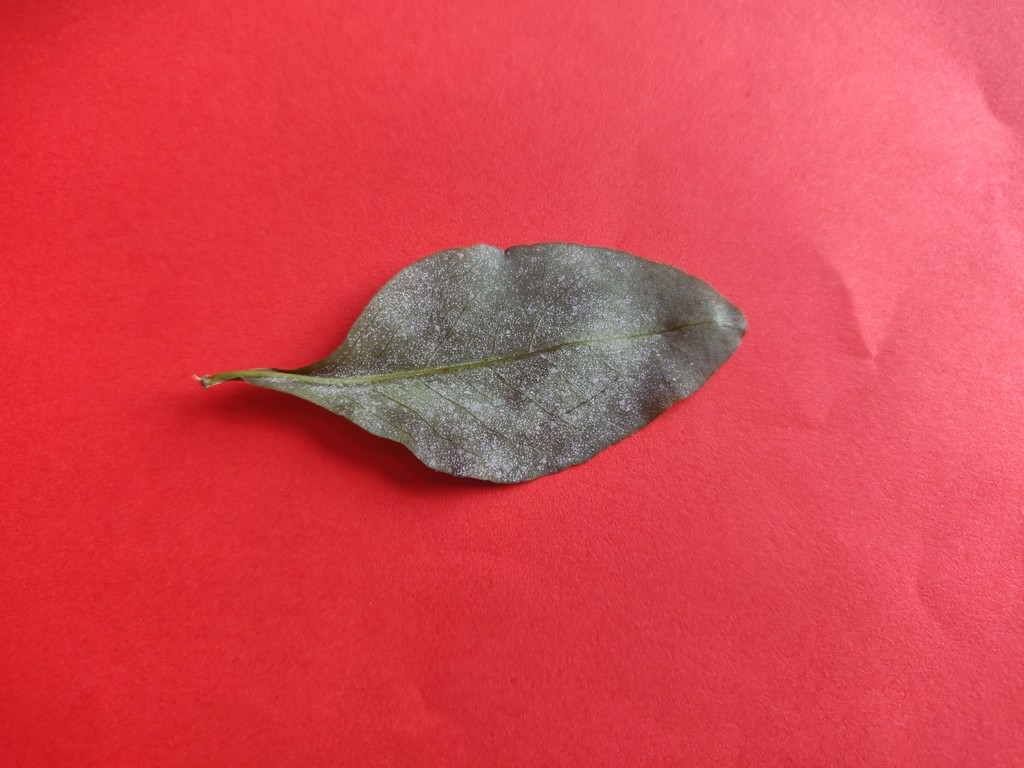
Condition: Unhealthy
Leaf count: single
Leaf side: back